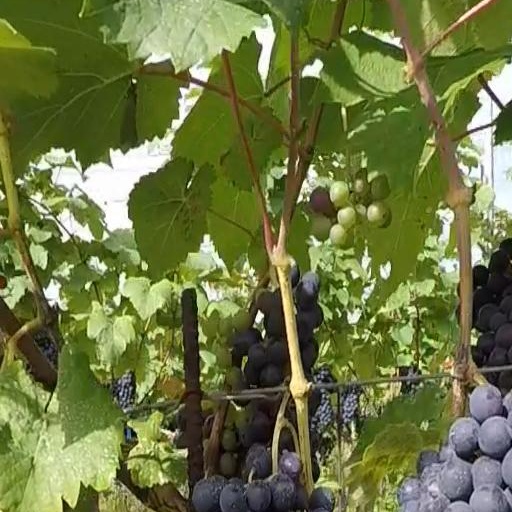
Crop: grape